Question: Where is the person?
Tambaya: Ina matar take?
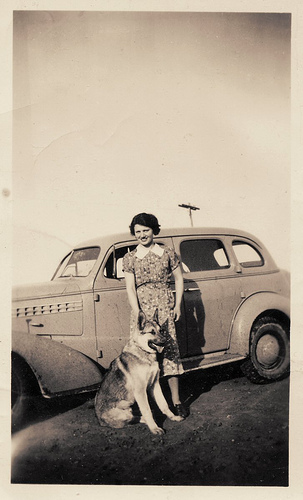
Answer: In front of the car.
Amsa: A gaban motar.